CBUT-DT

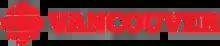
Former logo used for local programming and station identification, 2015–2019

CBUT-DT presently broadcasts hours of locally produced newscasts each week (with 90 minutes each weekday and 30 minutes each on Saturdays and Sundays); in regards to the number of hours devoted to news programming, it is the highest local newscast output among CBC Television's stations (either owned-and-operated or affiliated), although it now has the lowest newscast output among the Vancouver–Victoria market's television stations – its weekly news total is far behind CTV O&O CIVT-DT (channel 32) (which airs 38 hours of newscasts each week) and Global O&O CHAN-DT (channel 8) (which broadcasts 46 hours each week).